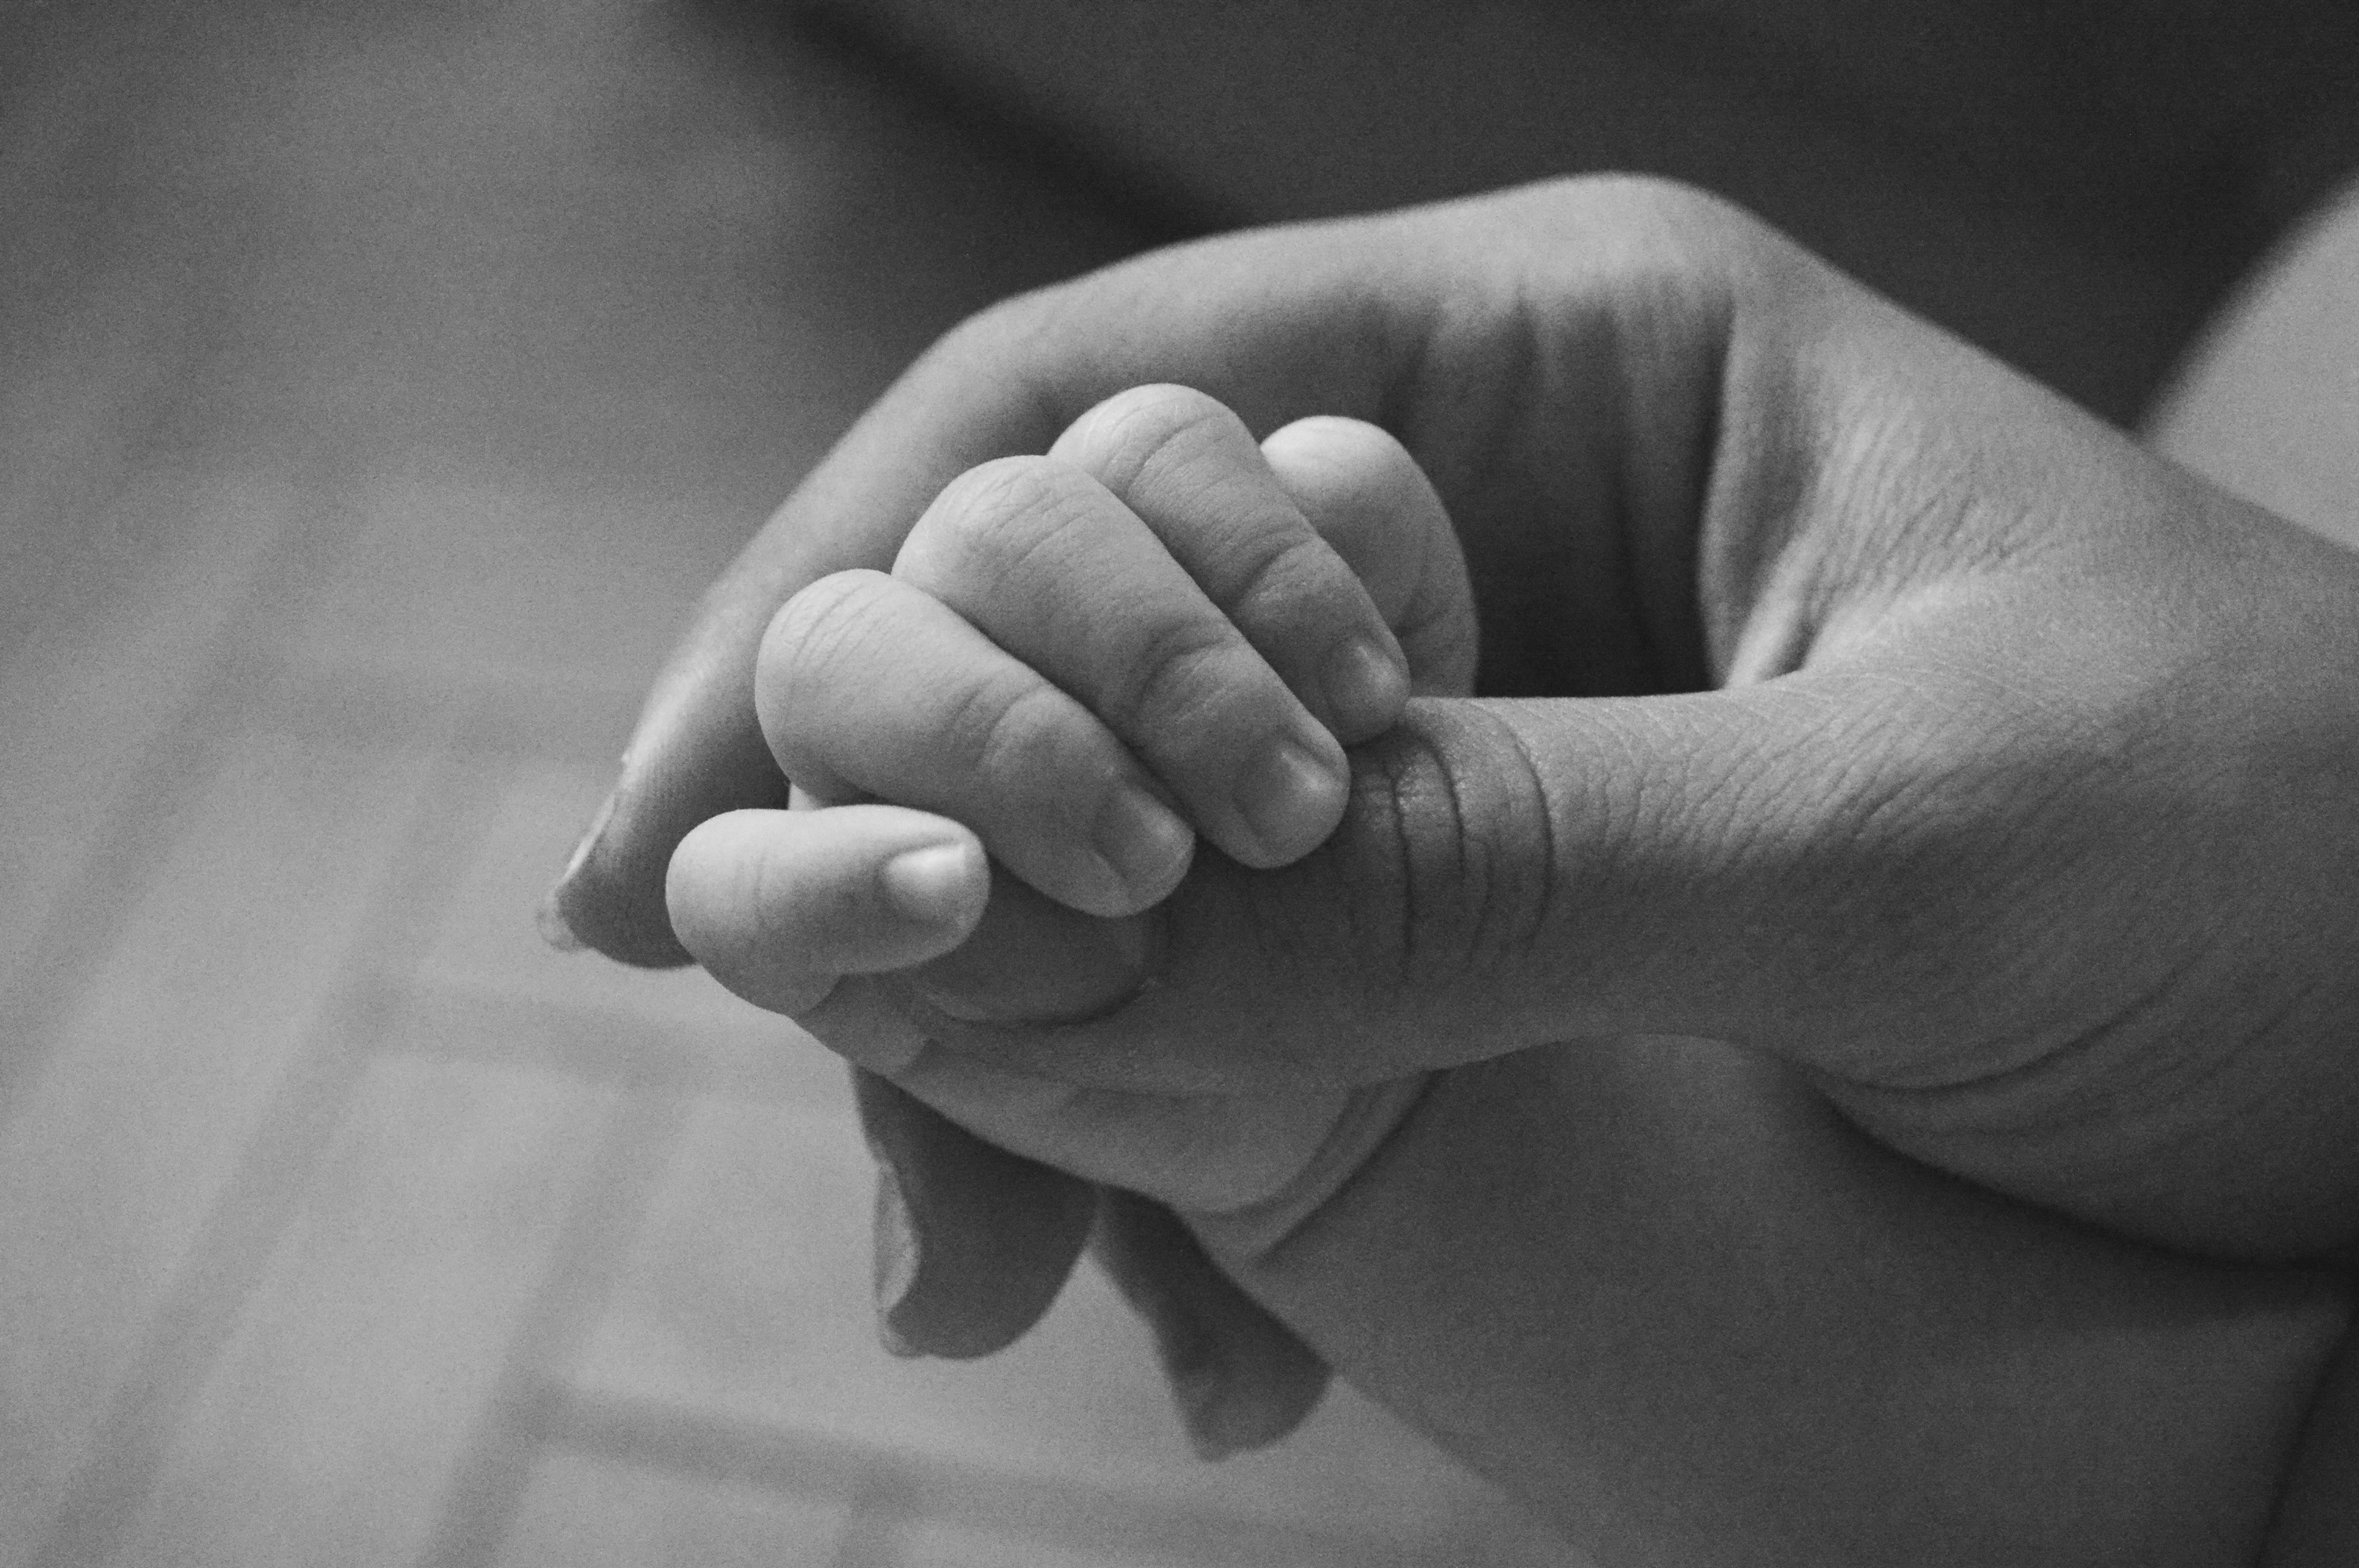
hand, black and white, white, photography, leg, love, finger, child, black, monochrome, arm, mom, holding hands, son, close up, human body, hands, newborn, emotion, thumb, birth, interaction, sense, monochrome photography